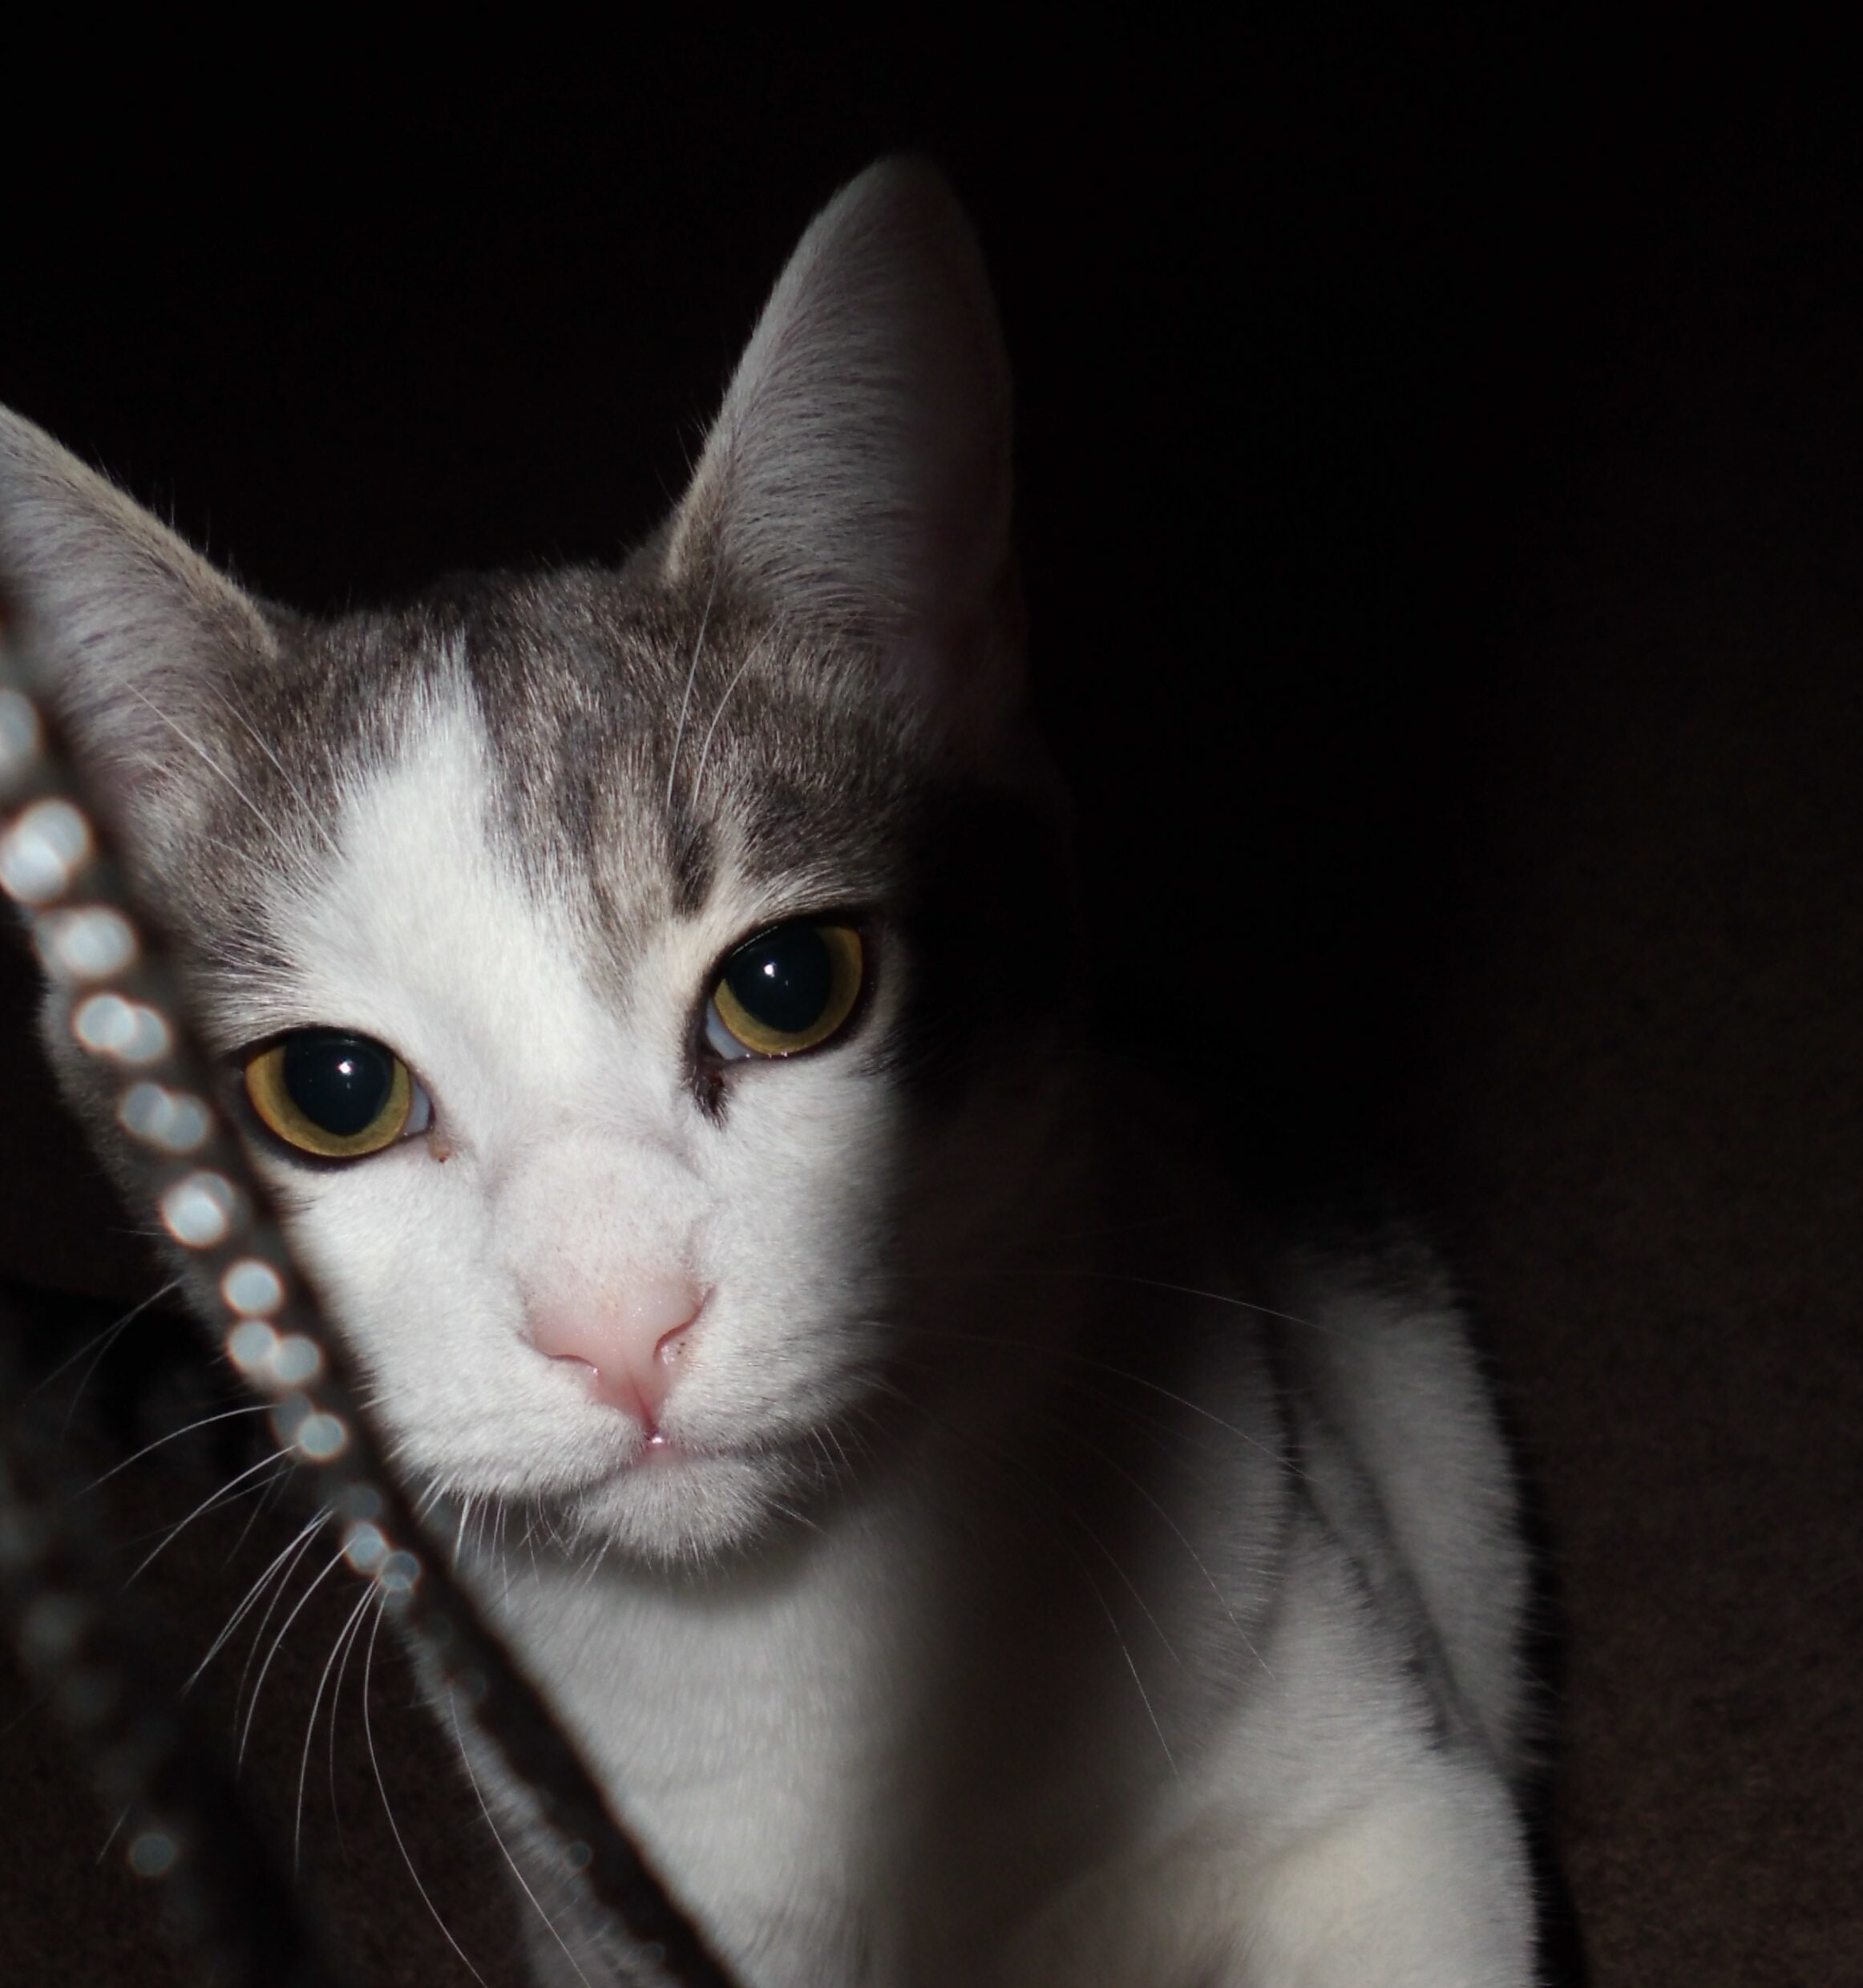
white, animal, cute, pet, kitten, cat, mammal, close up, cats, nose, whiskers, animals, vertebrate, kittens, european shorthair, small to medium sized cats, cat like mammal, domestic short haired cat, sweet cat, sweet kitten